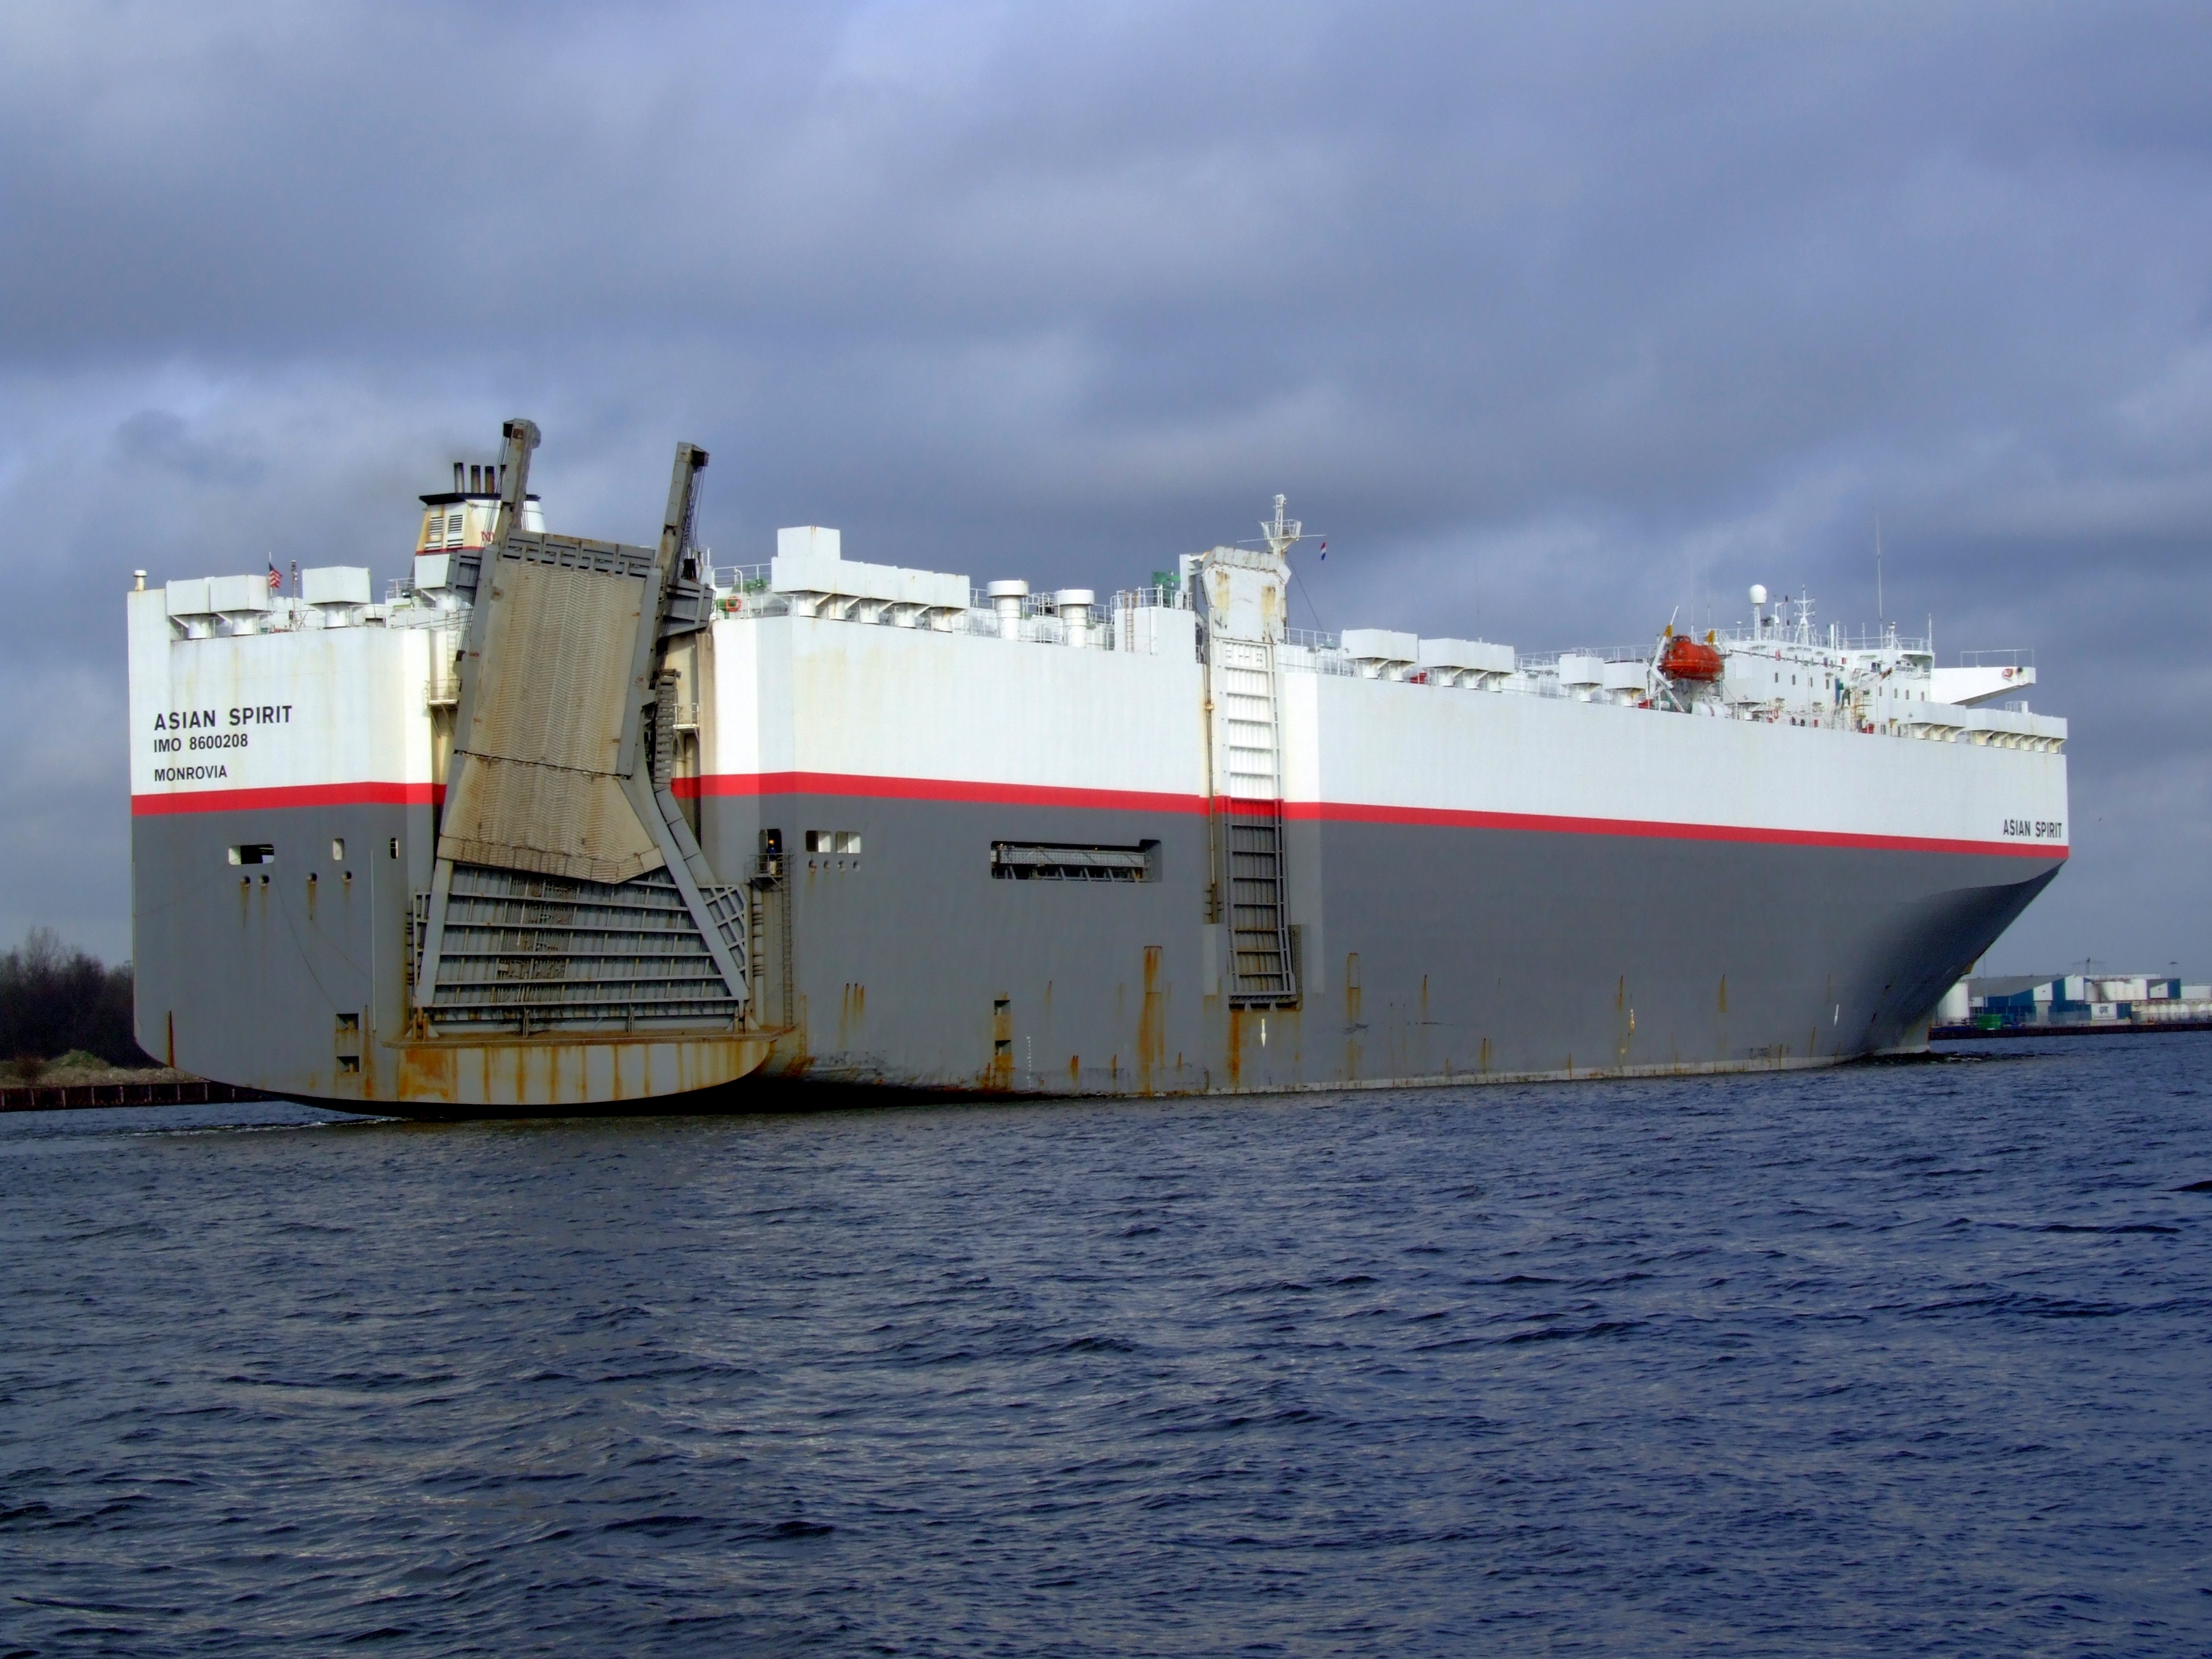
sea, ocean, boat, ship, transportation, vessel, vehicle, freight, cargo ship, ferry, cargo, channel, watercraft, logistics, container ship, passenger ship, freight transport, oil tanker, tank ship, bulk carrier, research vessel, platform supply vessel, reefer ship, roll on roll off, dock landing ship, asian spirit